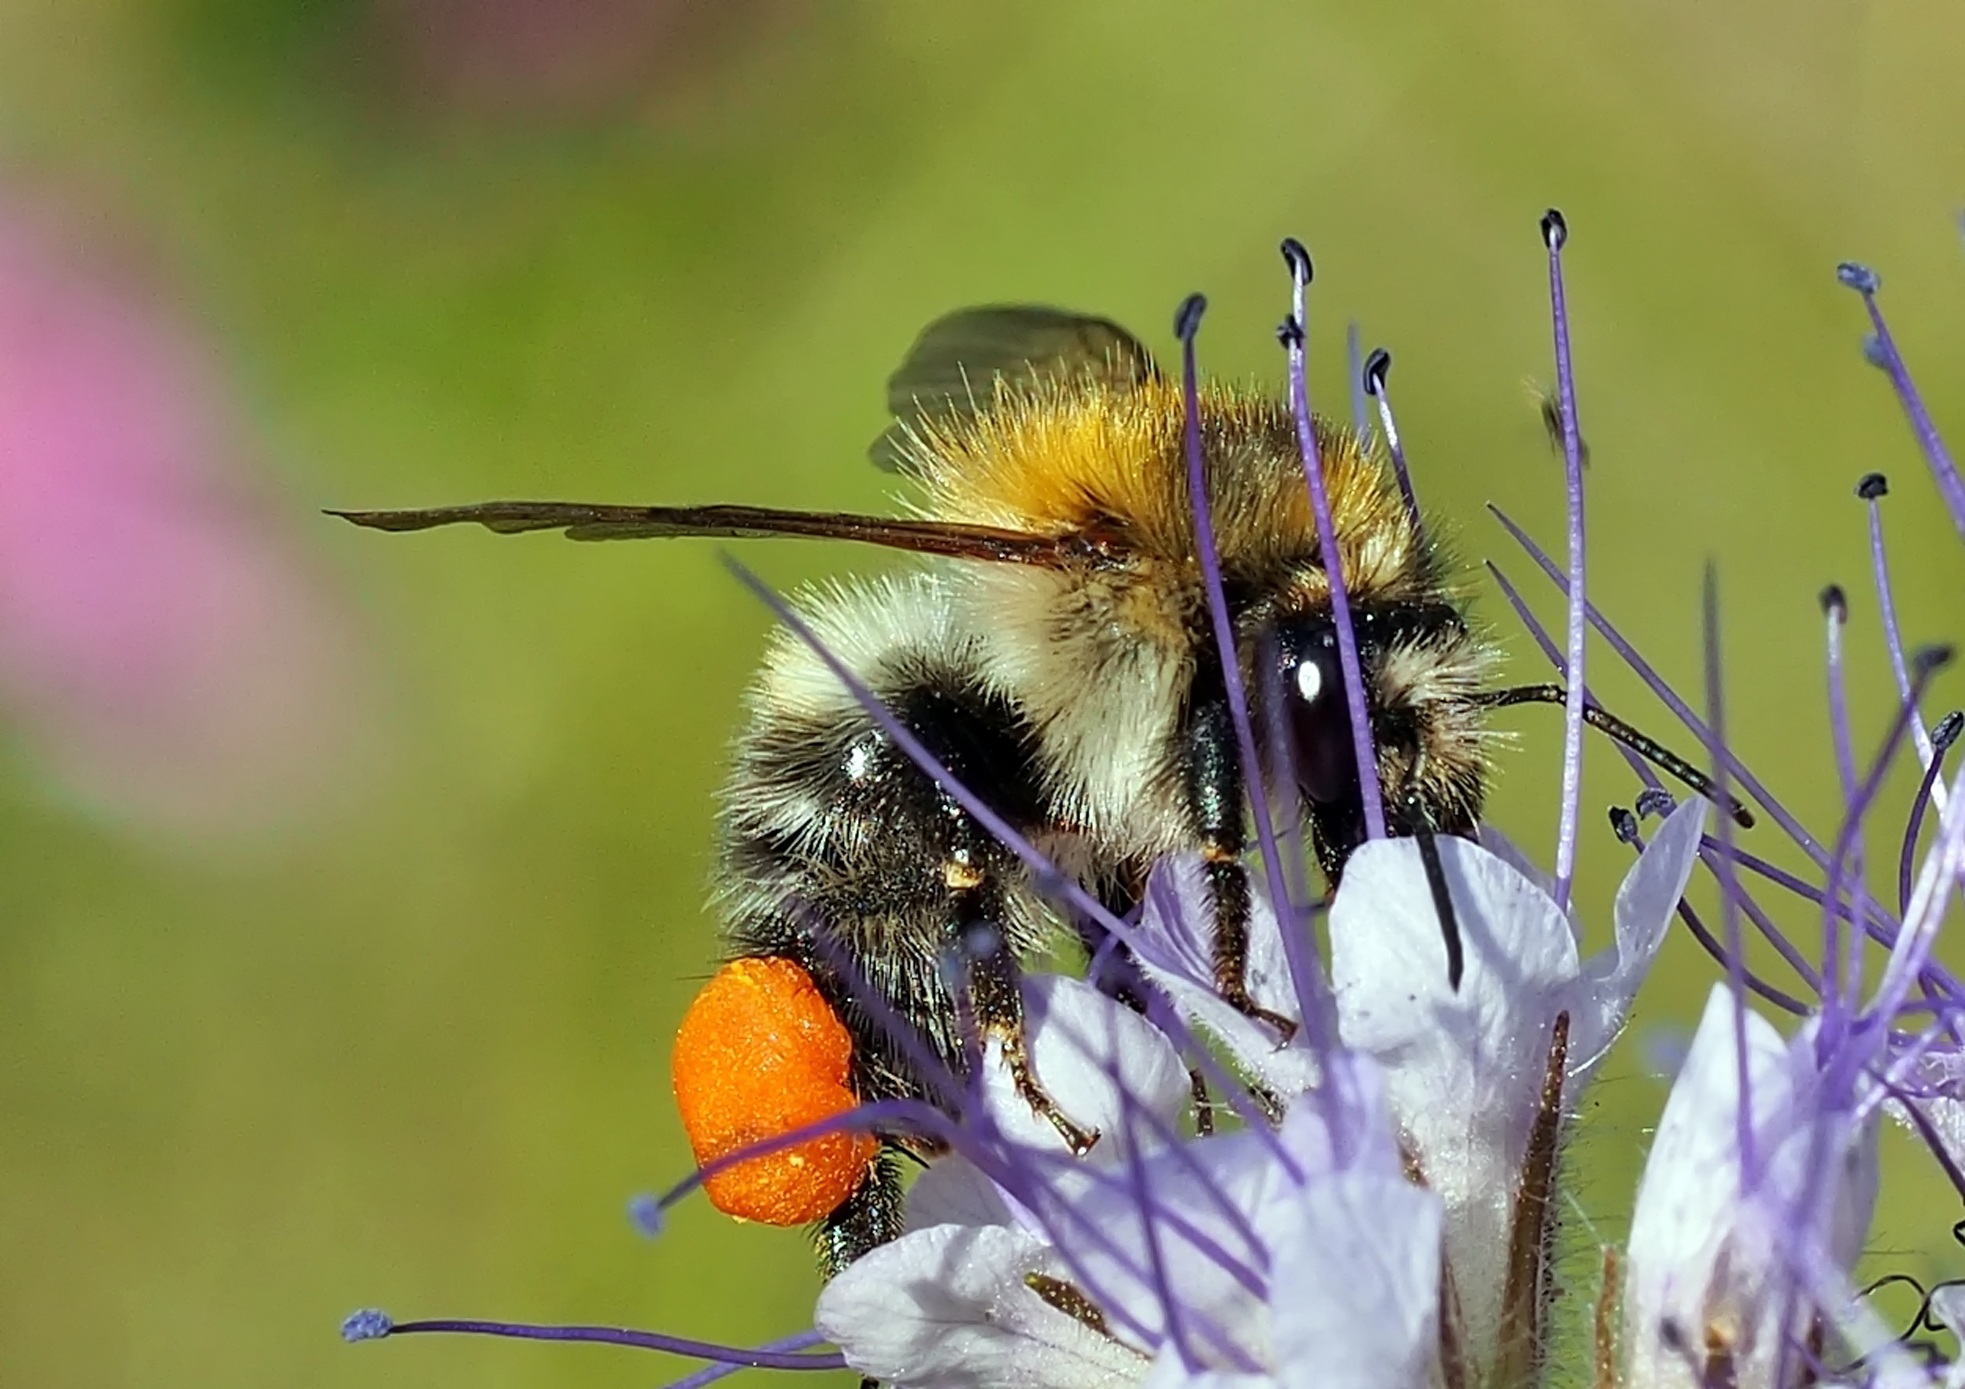
nature, blossom, plant, photography, meadow, flower, wildlife, pollen, insect, botany, flora, fauna, invertebrate, wildflower, close up, bee, bumblebee, nectar, macro photography, honey bee, pollinator, plant stem, membrane winged insect